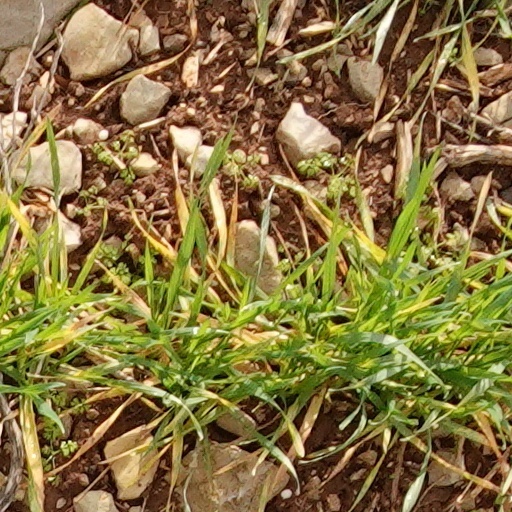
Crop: wheat